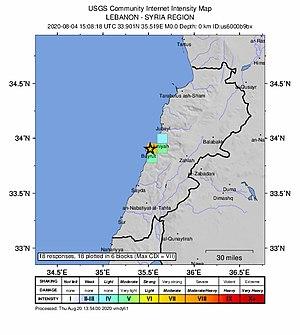
Les explosions au port de Beyrouth de 2020 sont la succession, le 4 août 2020 aux alentours de 18 h, de deux explosions dans le port de Beyrouth, au Liban.